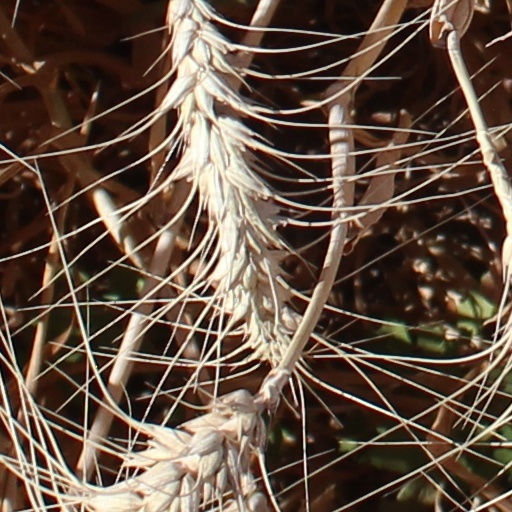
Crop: wheat